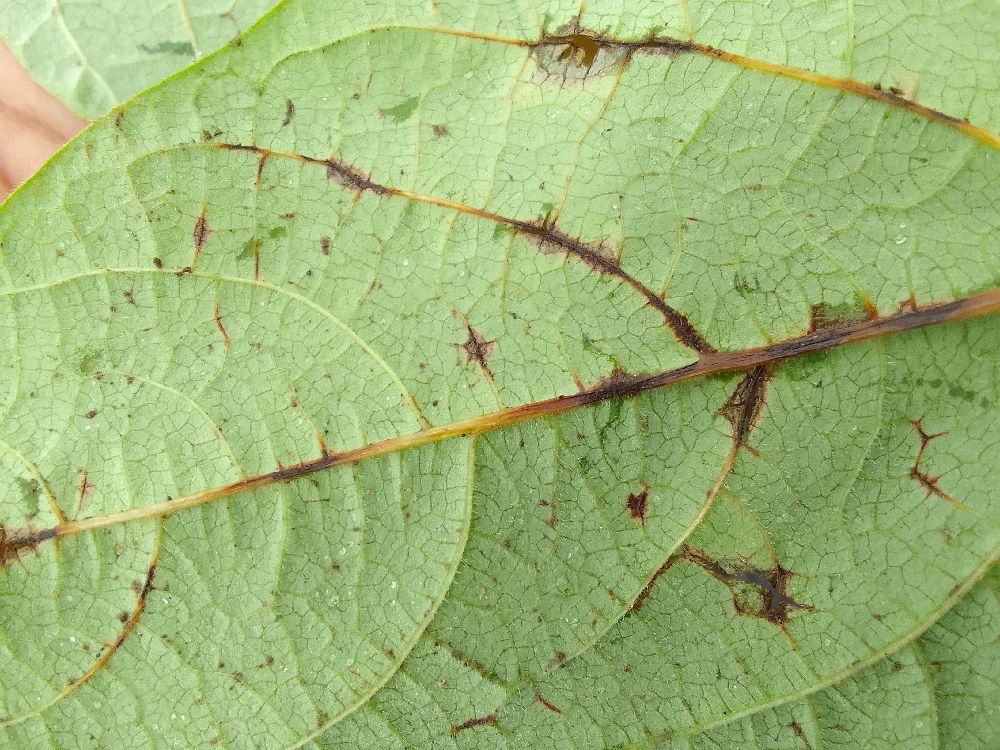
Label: anthracnose